114th Illinois Infantry Regiment

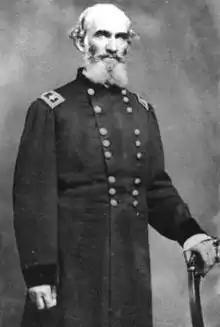
General A. J. Smith

From January to June 1864, the 114th Illinois was assigned to the 1st Brigade, 1st Division, XVI Corps. The regiment participated in an expedition to the Tallahatchie River on 5–19 February. There were skirmishes at Coldwater Ferry on 8 February, Senatobia on 8–9 February, and Wyatt's on the Tallahatchie on 13 February. This expedition enabled Brigadier General William Sooy Smith's cavalry command to cross the Tallahatchie upstream at New Albany. This was followed by provost duty at Memphis. On 30 April, the regiment went on a hard-marching expedition led by Brigadier General Samuel D. Sturgis from Memphis to Ripley, Mississippi that lasted until 9 May.